Beware! The Blob

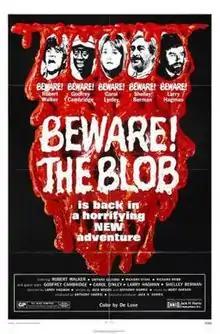
Theatrical release poster

Beware! The Blob (also known as Beware the Blob, Son of Blob, The Blob II or The Blob Returns) is a 1972 American independent science fiction comedy horror film directed by Larry Hagman. It is a sequel to "The Blob" (1958). The screenplay was penned by Anthony Harris and Jack Woods III, based on a story by Jack H. Harris and Richard Clair. The film originally earned a PG rating from the MPAA, though it is now unrated. It is the second film in "The Blob" film series.